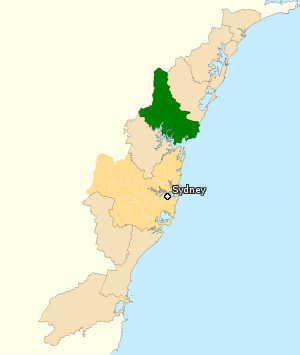
La circonscription de Robertson est une circonscription électorale australienne en Nouvelle-Galles du Sud. Elle a été créée en 1901 et porte le nom de John Robertson, le cinquième premier ministre de Nouvelle-Galles du Sud.